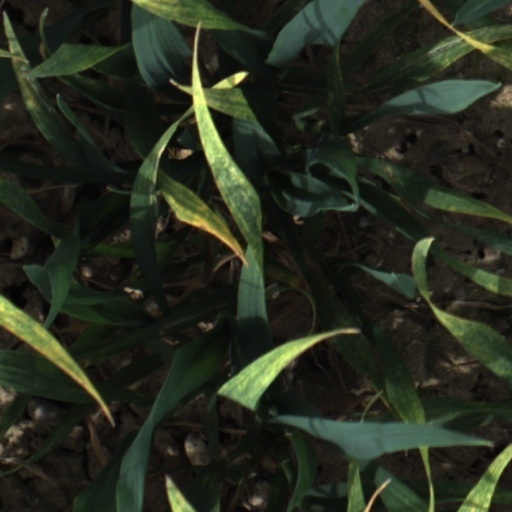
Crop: wheat